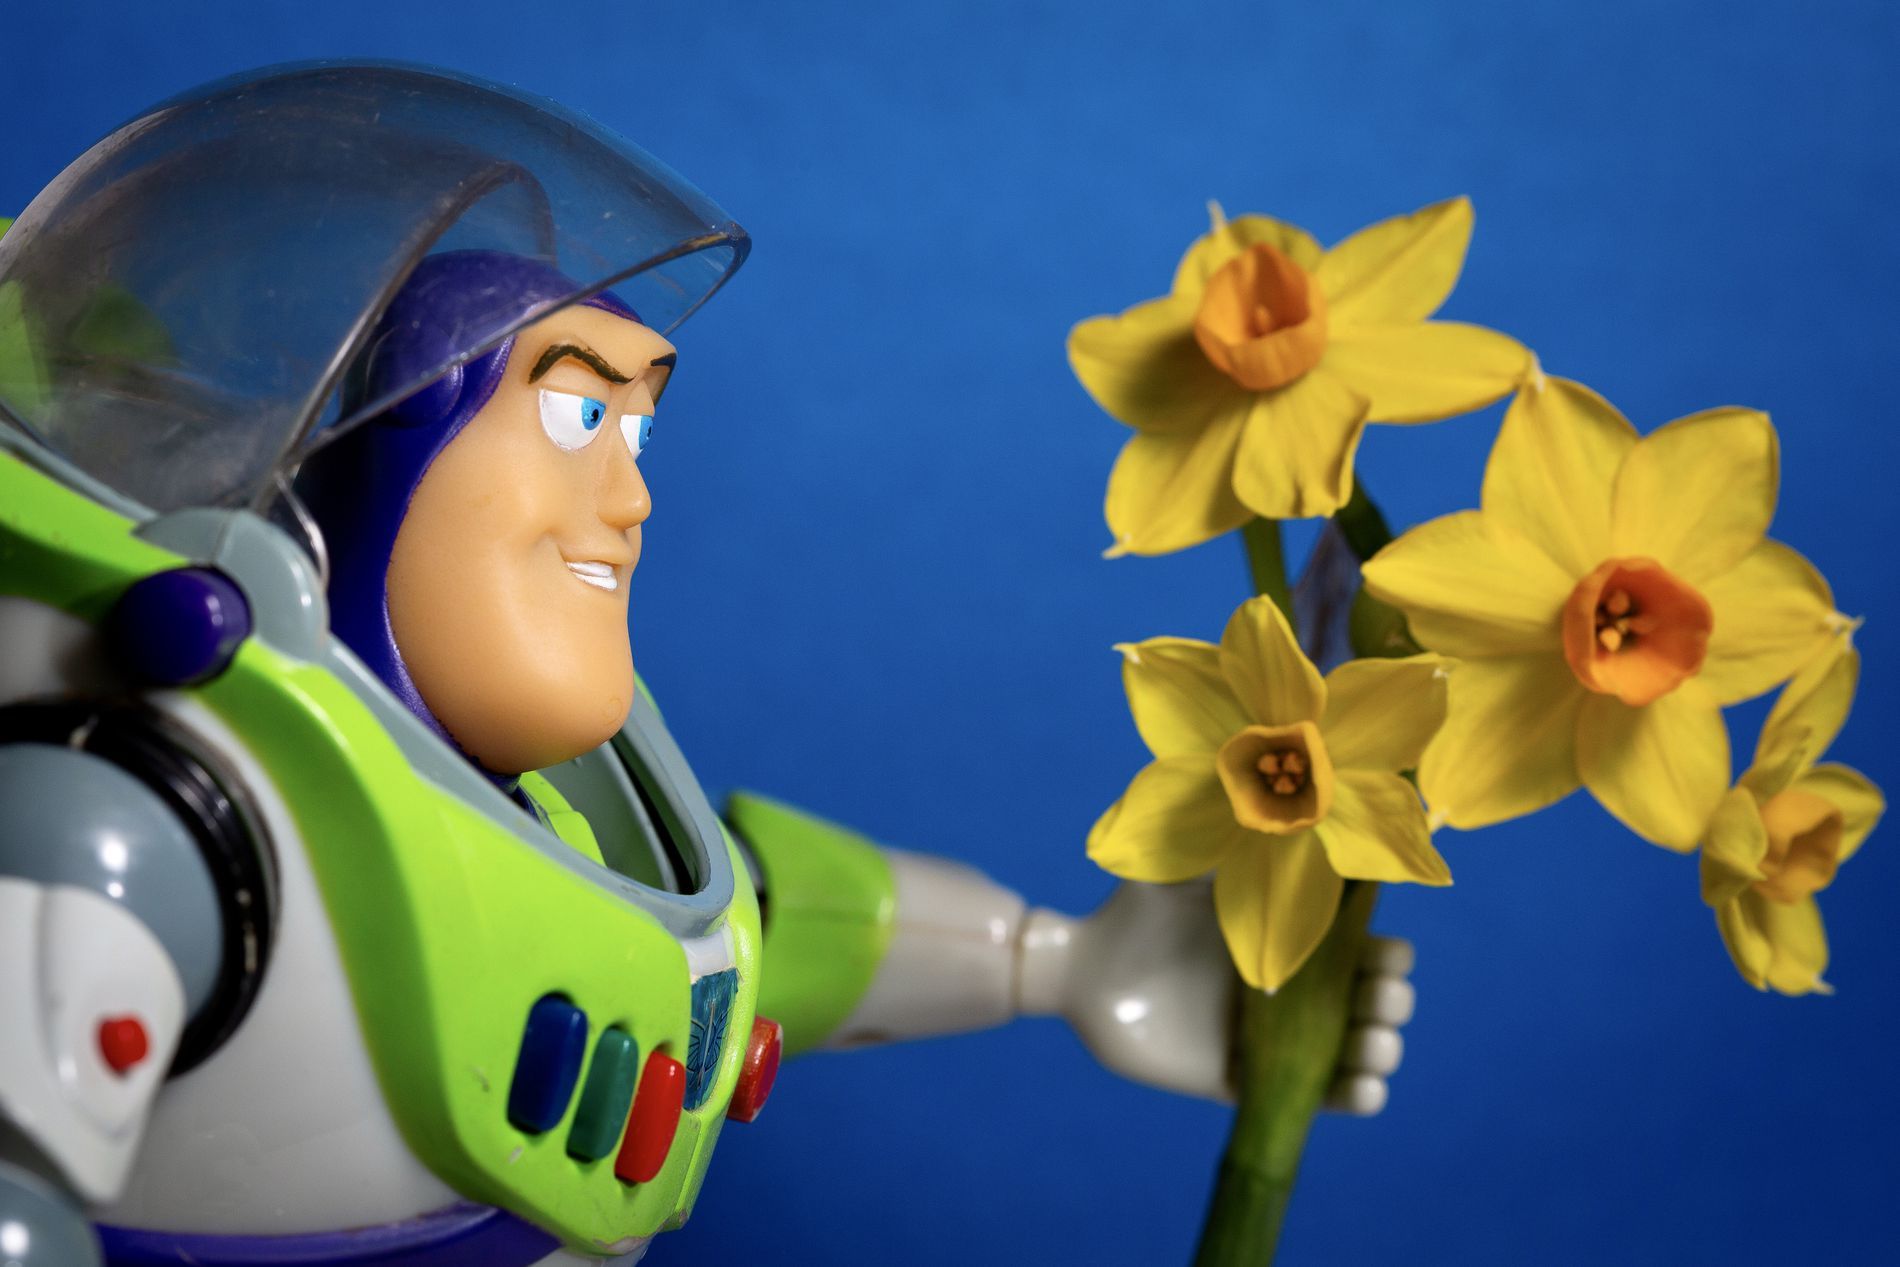
Toy Holding Flowers
A photo of a toy called Buzz lightyear from the toy story movies. He is holding some of bright yellow flowers in his hand. he is looking at the flowers with a slight smile on his face. he is in white, green, and blue colors. The background is a solid blue which makes both the toy and the flowers stand out clearly.
A close up shot taken from the side focusing on both the toy and the flowers, while the background helps keep the attention on them too. The lighting is even and bright, making the colors look more bright. The overall scene feels playful and cheerful.
Labels: Flower, Plant, Daffodil, Toy, Face, Head, Person, Cartoon, Figurine, Flowers, Blue Background
Camera: Canon Canon EOS 5D Mark III
Lens: EF100mm f/2.8 Macro USM
Aperture: F9
Exposure: 1/100 sec
ISO: 320
Focal length: 100